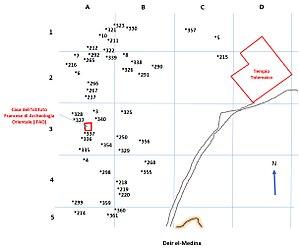
La vallée des Nobles est une région d'Égypte située à côté de la vallée des Rois et la vallée des Reines. Elle regroupe les tombeaux des personnages importants de l'entourage de pharaon.